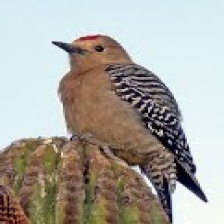
Species: GILA WOODPECKER
Scientific name: MELANERPES UROPYGIALIS